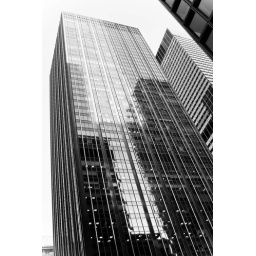
Building in black & white @ New York City, USA